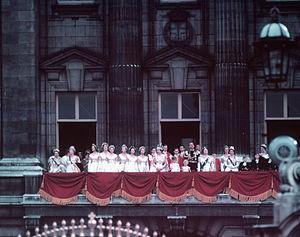
Le couronnement d'Élisabeth II a eu lieu le 2 juin 1953 à l'abbaye de Westminster, à Londres. Élisabeth II monta sur le trône à l'âge de 25 ans, à la mort de son père, George VI, le 6 février 1952, proclamée reine par ses conseils privé et exécutif peu de temps après. Le couronnement eut lieu plus d'un an plus tard en raison de la tradition de laisser passer une période approprié après la mort d'un monarque avant de tenir de telles festivités. Il donna également aux comités de planification suffisamment de temps pour préparer la cérémonie. Pendant le service, Élisabeth prêta serment, fut ointe de l'huile sacrée, investie de robes et de tenues de cérémonie, et couronné reine du Royaume-Uni, du Canada, de l'Australie, de la Nouvelle-Zélande, de l'Afrique du Sud, du Pakistan et de Ceylan.